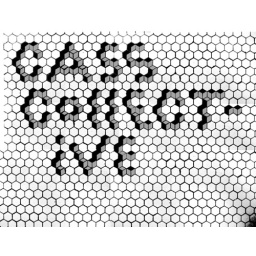
first experiment for next cass collective flier. sampled from the bathroom floor in my grandparents' house. happy mother's day!